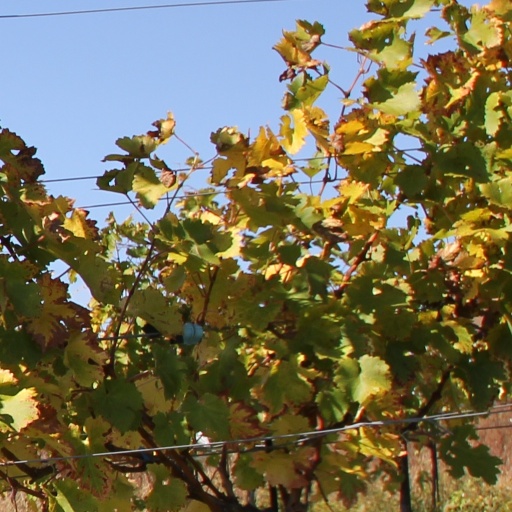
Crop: grape